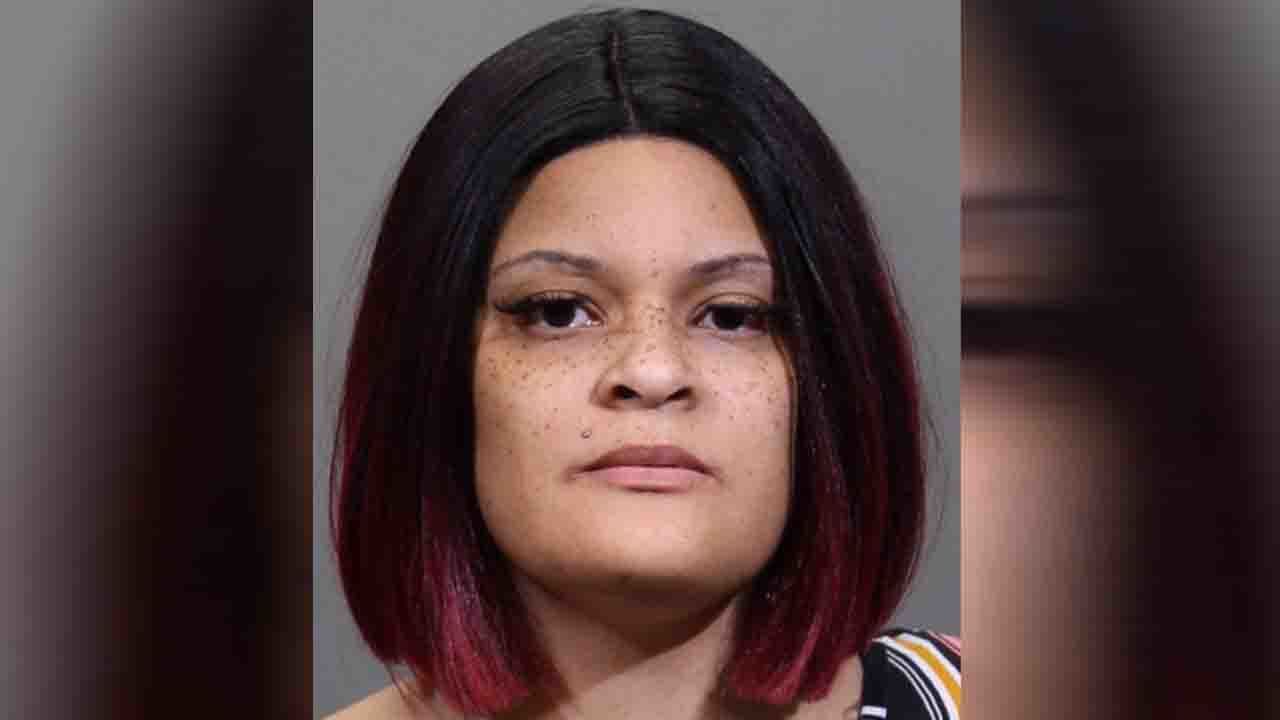
Gender: women